Island 88

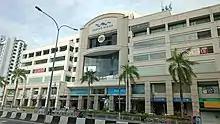
Island Plaza in 2022

Island Plaza was launched in 1995 at a cost of RM200 million. Touted as the most luxurious retail complex in Penang at that time, it was at the forefront of introducing high-end brands like Versace, Fila, Oshkosh B'gosh and Mizuno into Penang. In 2005, Metrojaya became Island Plaza's anchor tenant by opening its first department store in Penang within the mall.